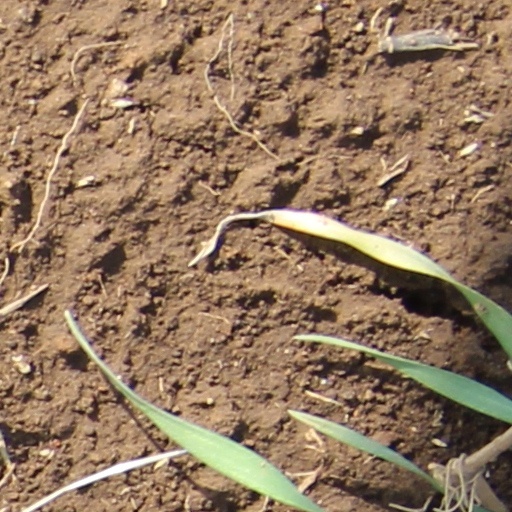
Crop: wheat